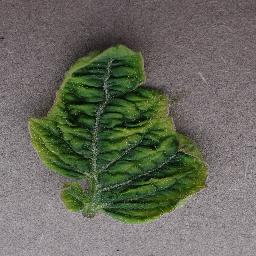
Label: Tomato___Tomato_Yellow_Leaf_Curl_Virus